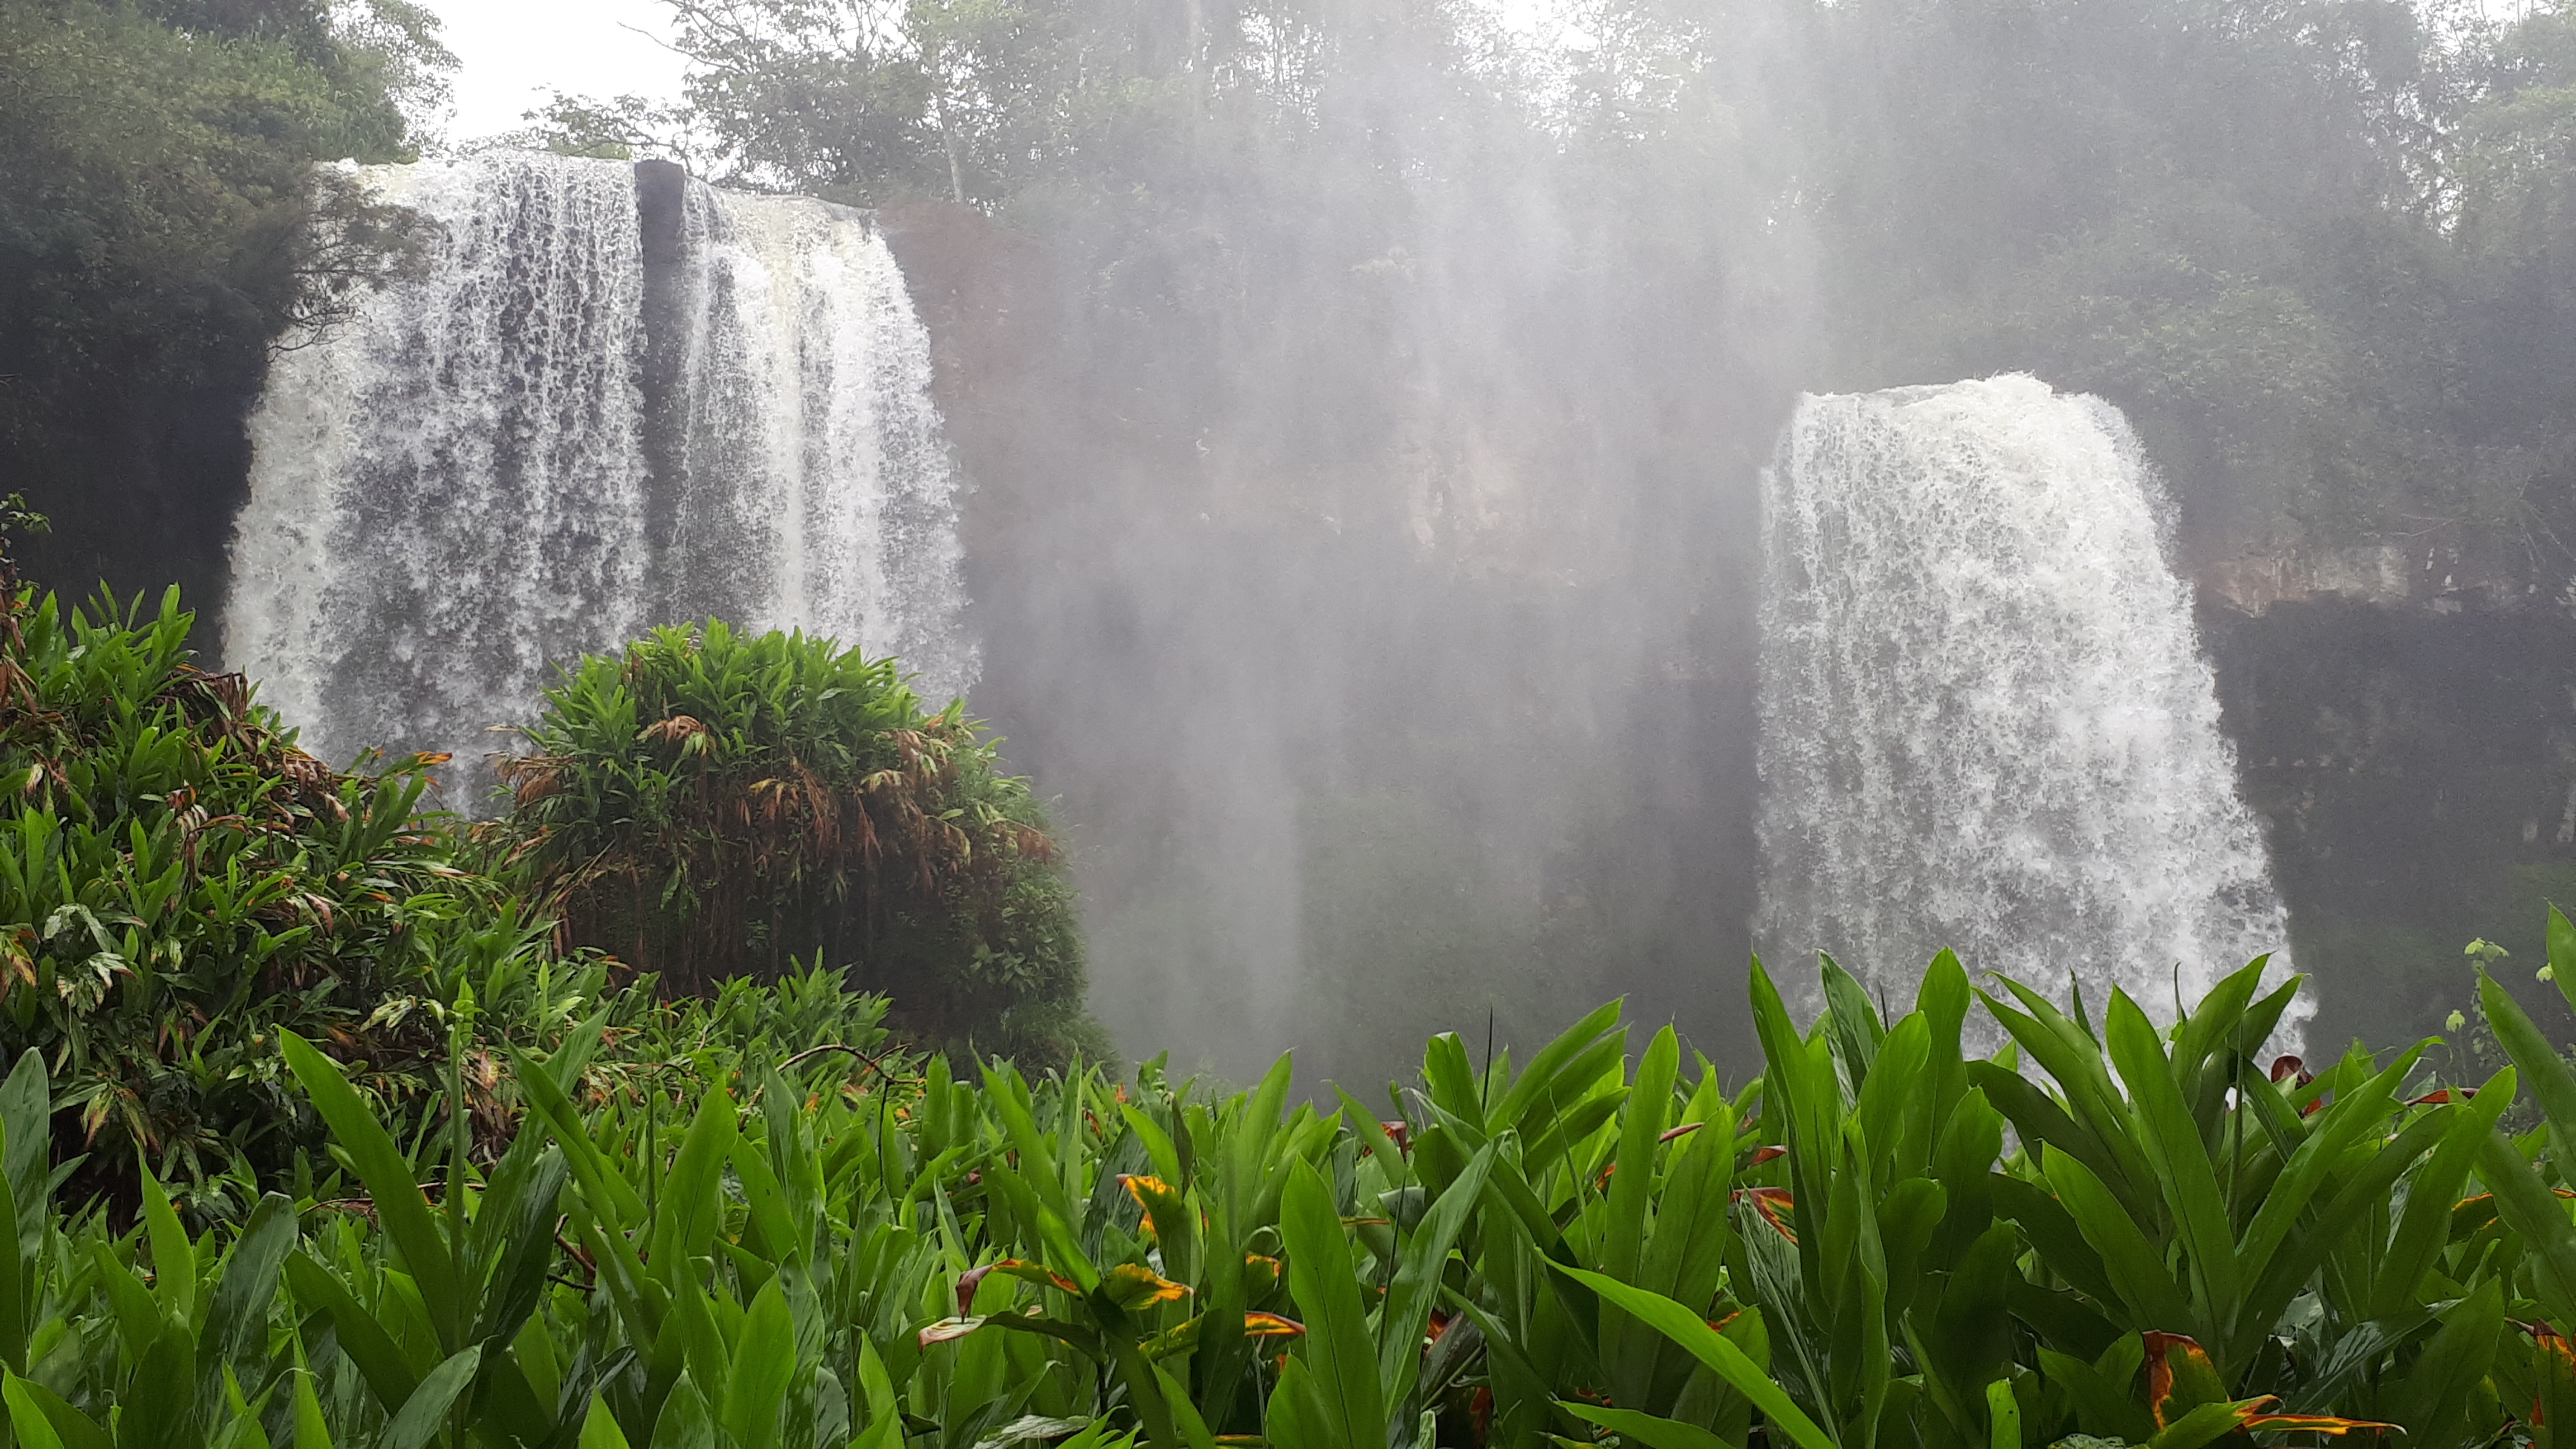
whater, nature, wonderfull, green, water resources, waterfall, natural landscape, body of water, vegetation, water, nature reserve, watercourse, chute, atmospheric phenomenon, rainforest, biome, water feature, hill station, tropical and subtropical coniferous forests, plant, landscape, state park, national park, drizzle, jungle, old growth forest, valdivian temperate rain forest, forest, moss, vascular plant, botanical garden